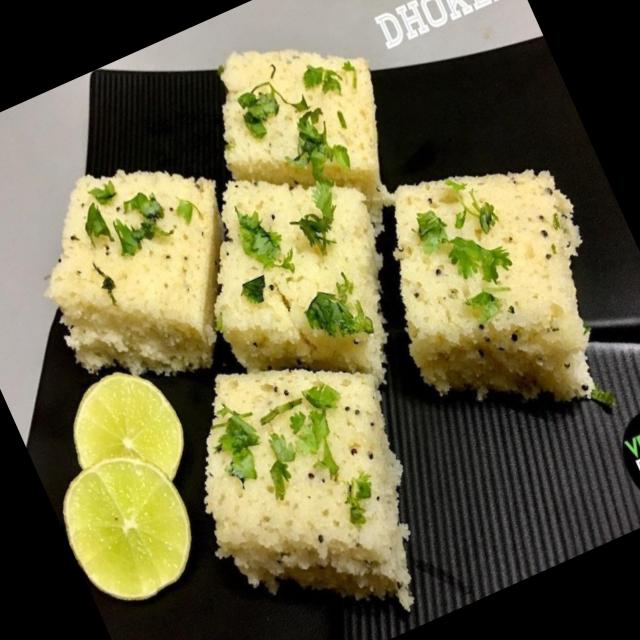
Dish: dhokla